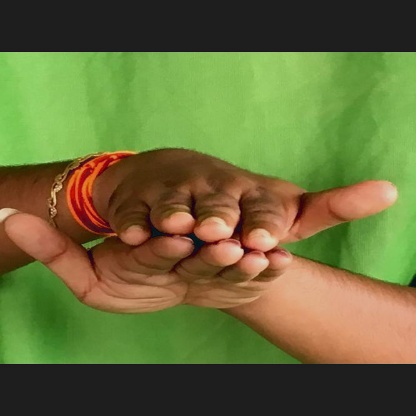
Mudra: Matsya